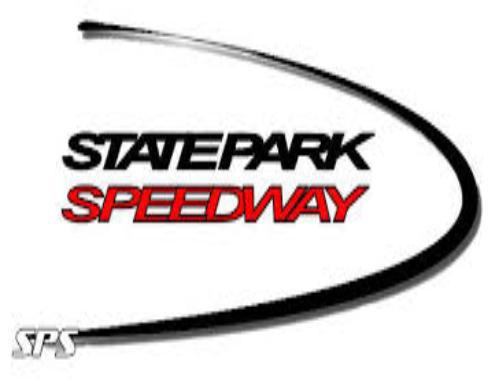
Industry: Transportation